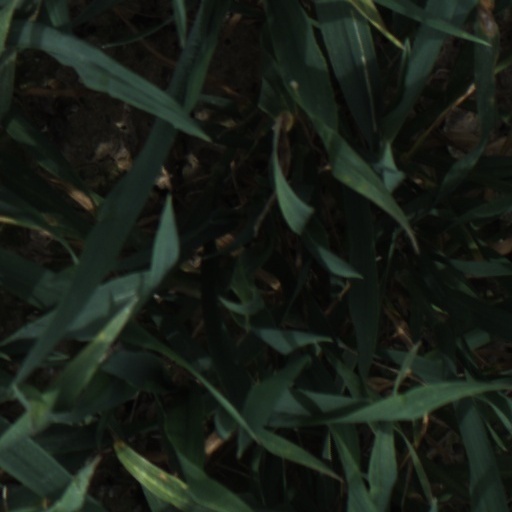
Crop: wheat